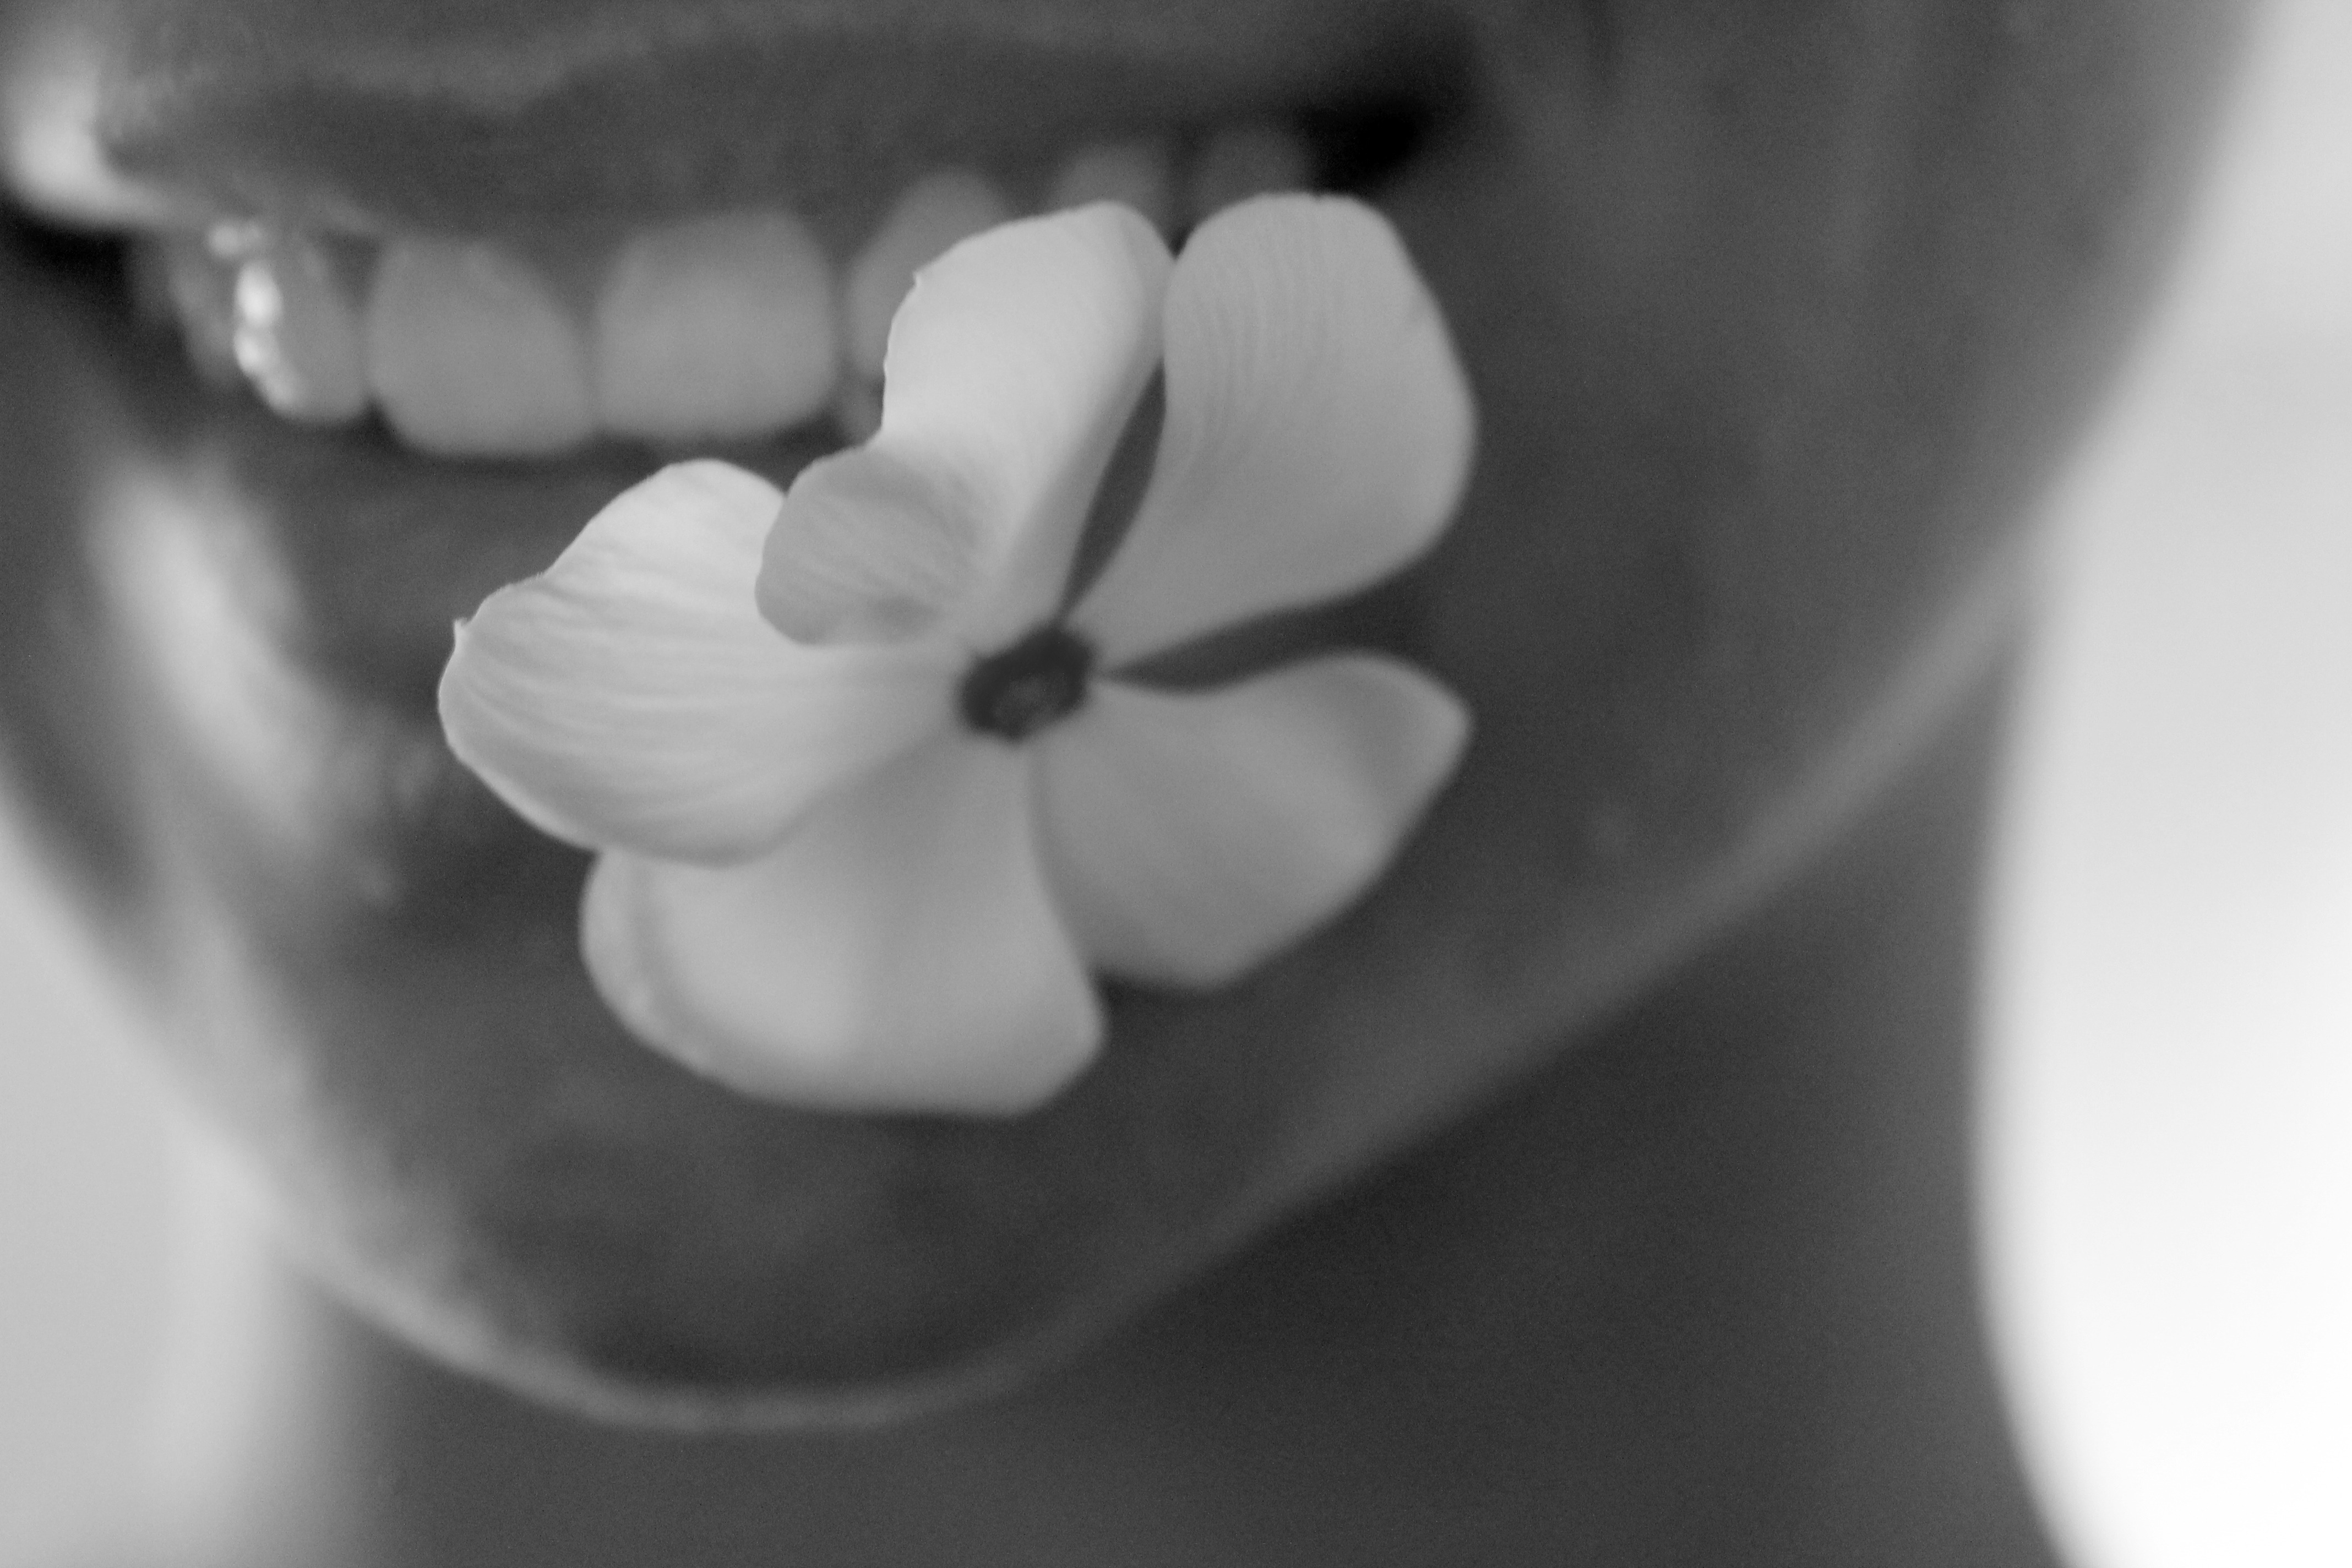
hand, black and white, plant, girl, white, photography, flower, petal, finger, black, monochrome, mouth, close up, human body, face, eye, organ, teeth, macro photography, still life photography, chin, monochrome photography